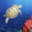
Label: turtle